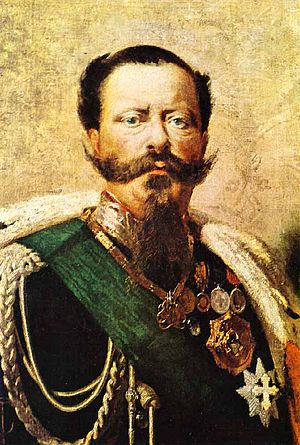
Kongeriget Italien / Styreform / Konger
Kongeriget Italien eksisterede fra 1861, da Victor Emanuel 2. af Sardinien samlede de italienske stater til et kongerige. Det blev i 1946 afløst af den nuværende italienske republik.